We Are the Tigers

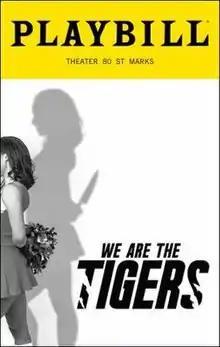
Off-Broadway "Playbill"

We Are the Tigers is a pop rock musical with book, lyrics, and music by Preston Max Allen. The musical follows a cheerleading captain and her team trying to survive the annual cheer sleepover when a serial killer strikes.